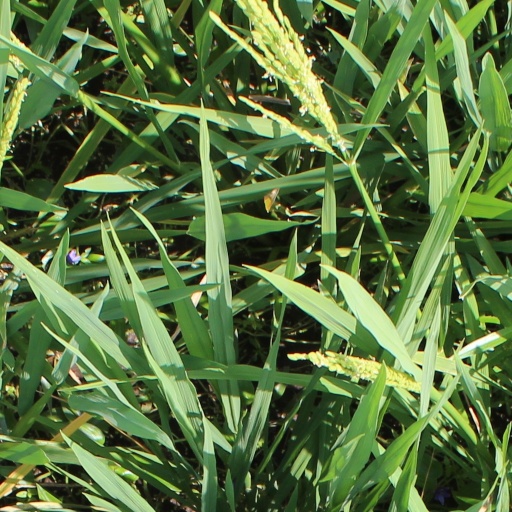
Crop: rice